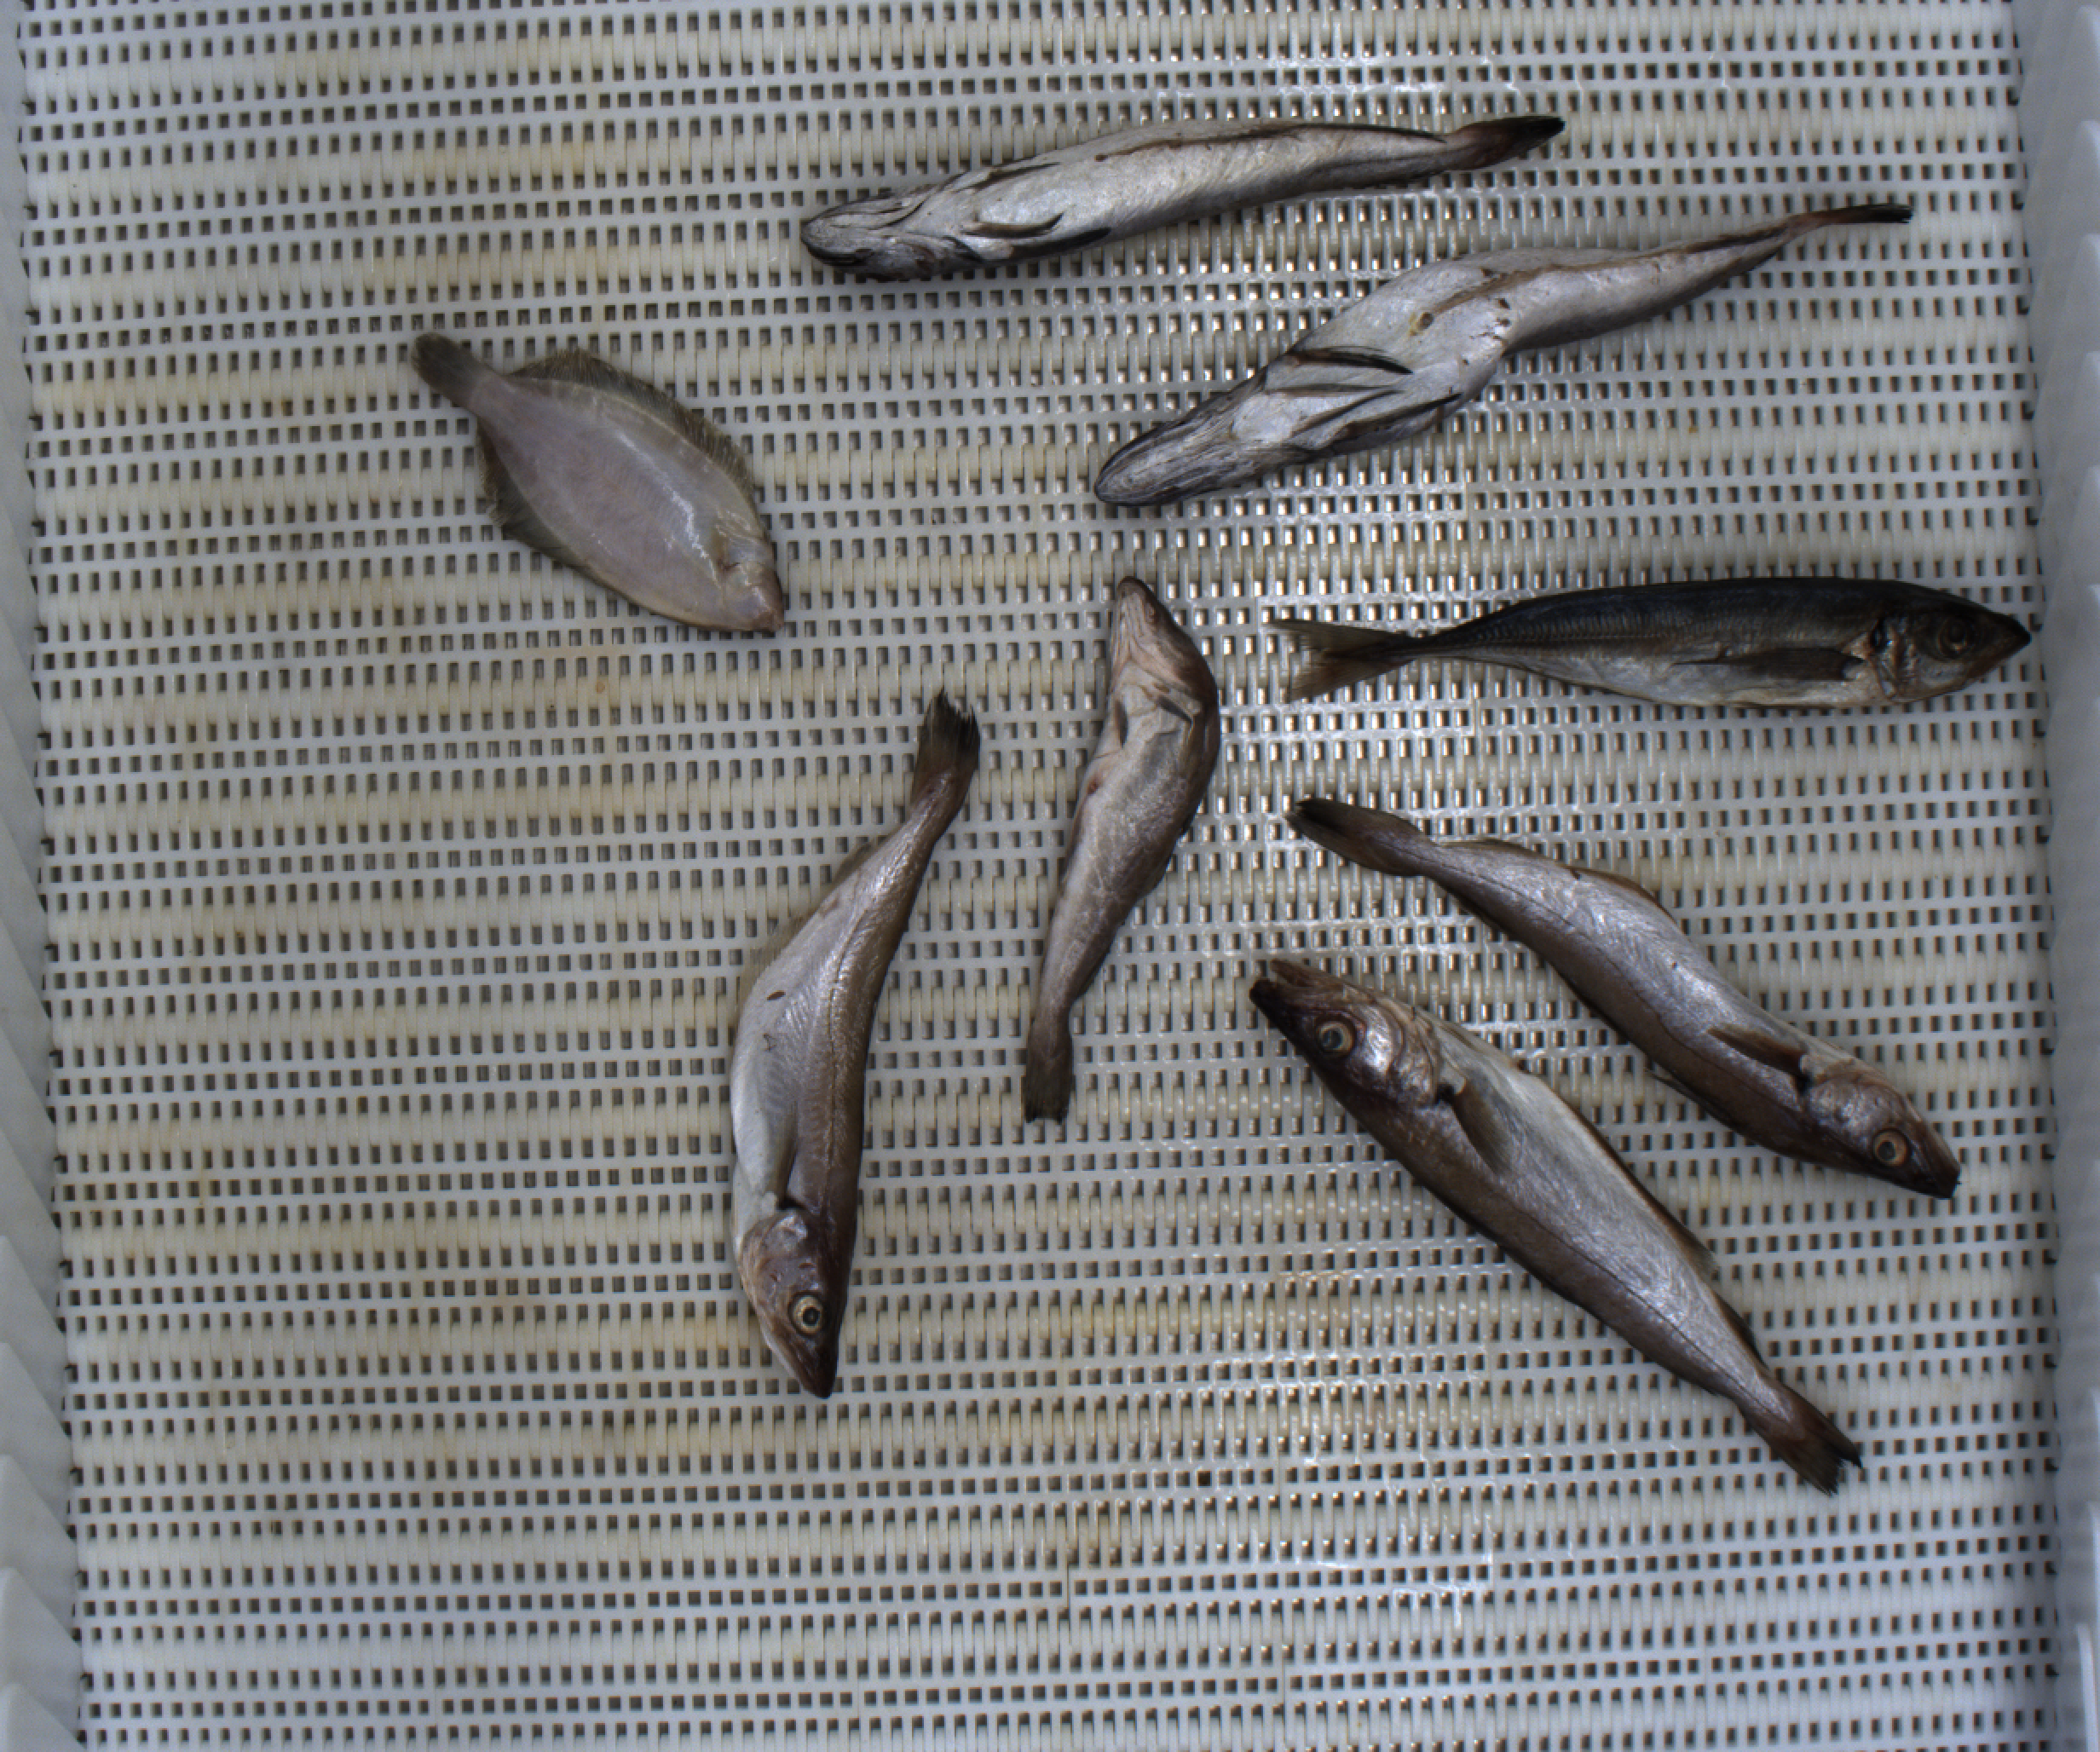
Total fish: 8
Cod: 1
Haddock: 0
Whiting: 3
Hake: 2
Horse mackerel: 1
Saithe: 0
Other: 1